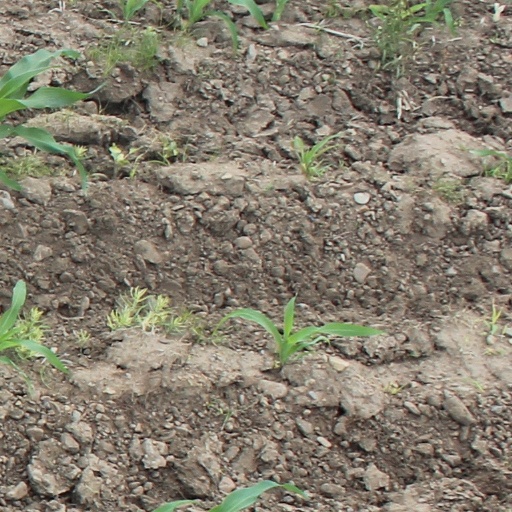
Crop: maize; corn